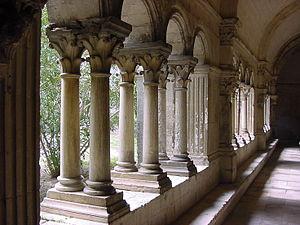
La Via Domitia est un itinéraire secondaire du pèlerinage de Saint-Jacques-de-Compostelle. Elle suit une partie du tracé de la voie Domitienne, ancienne voie romaine construite à partir de 118 av. J.-C. pour relier l'Italie à la péninsule Ibérique en traversant la Gaule narbonnaise ; elle correspond à l'actuel itinéraire de grande randonnée GR 653D.